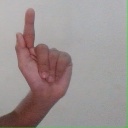
अक्षर: ळ